Hypsilophodon

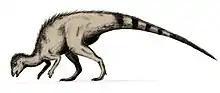
Modern reconstruction with protofeathers

In an example of primitive anatomy, although it had a beak like most ornithischians, "Hypsilophodon" still had five pointed triangular teeth in the front of the upper jaw, the premaxilla. Most herbivorous dinosaurs had, by the Early Cretaceous, become sufficiently specialized that the front teeth had been altogether lost (although there is some debate as to whether these teeth may have had a specialized function in "Hypsilophodon"). More to the back, the upper jaw carried up to eleven teeth in the maxilla; the lower jaw had up to sixteen teeth. The number was variable, depending on the size of the animal. The teeth to the back were fan-shaped.